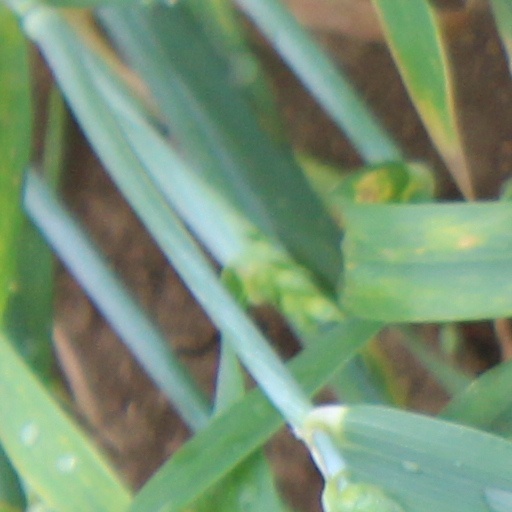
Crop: wheat